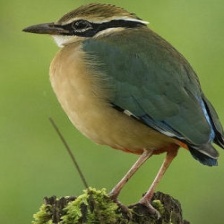
Species: INDIAN PITTA
Scientific name: PITTA BRACHYURA